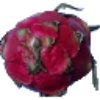
Label: Pitahaya Red 1